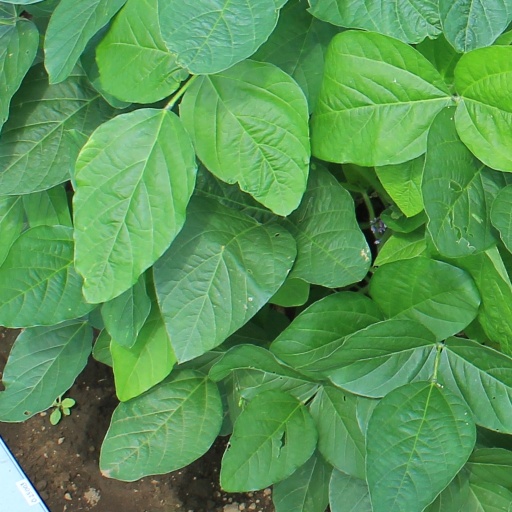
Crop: soybean